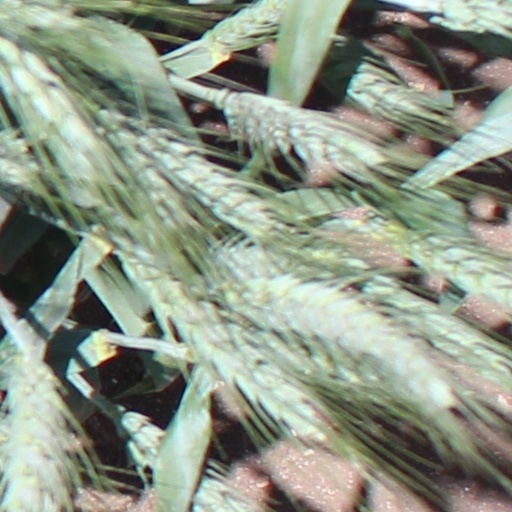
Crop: wheat